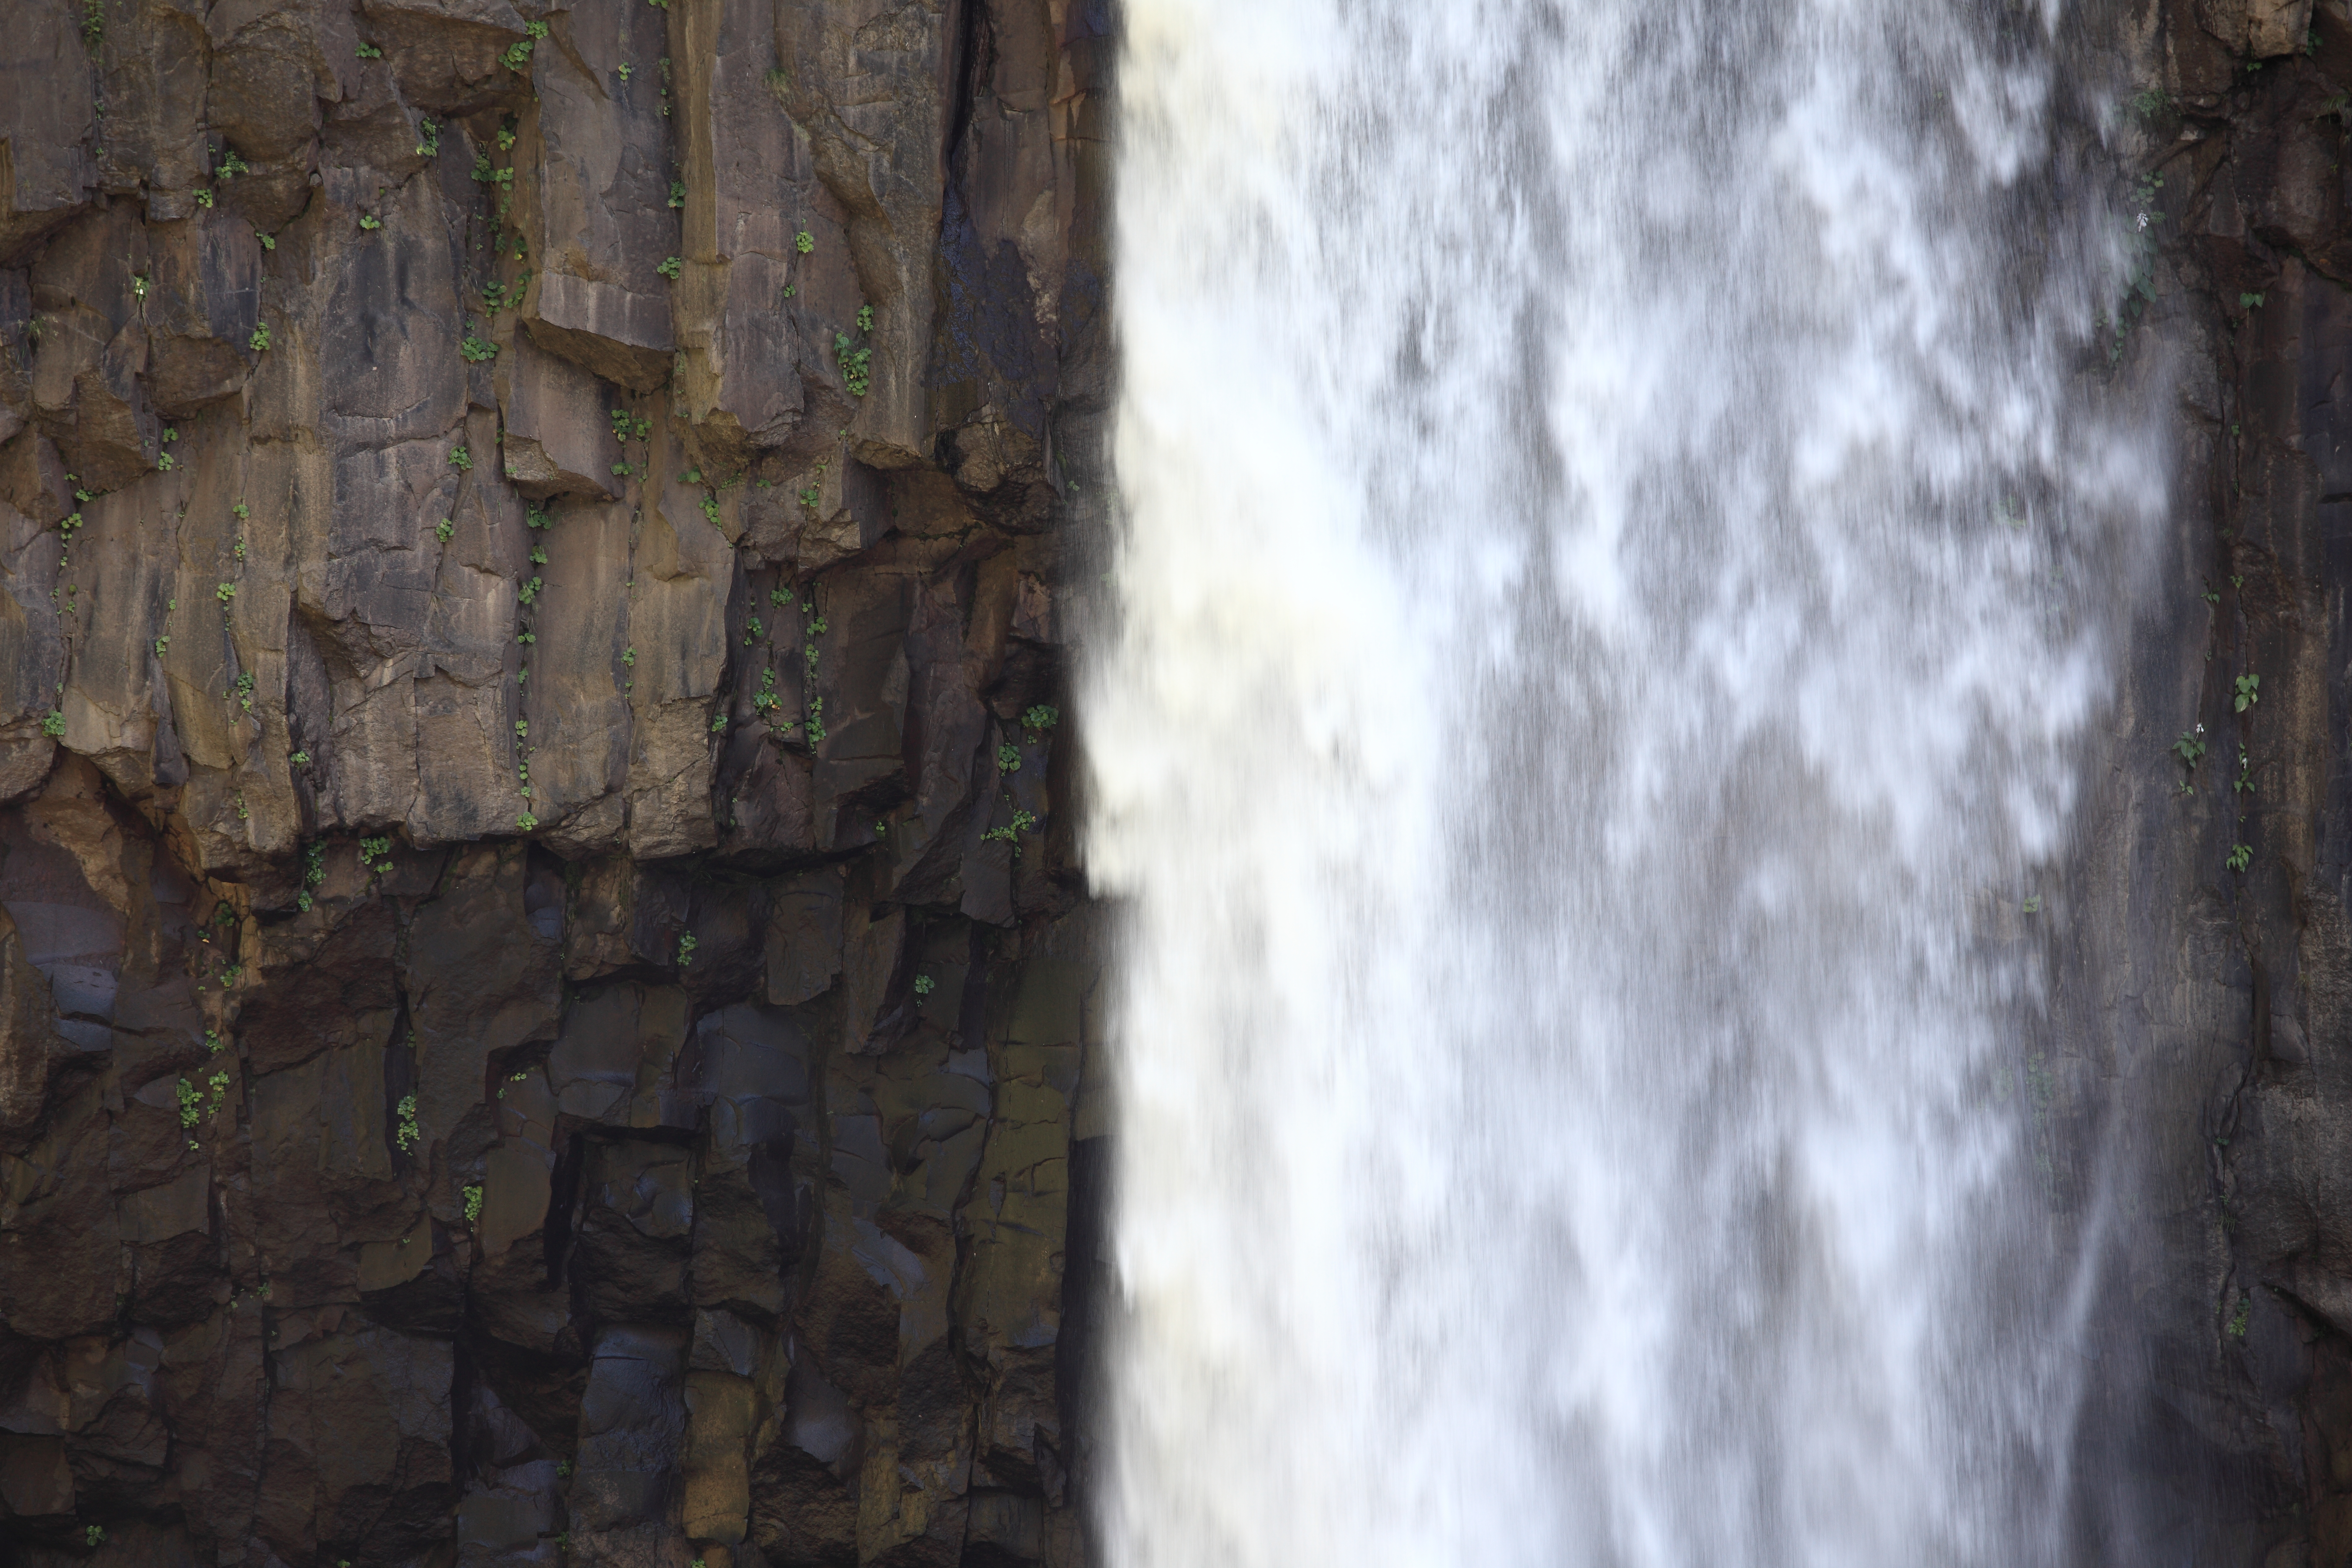
water, waterfall, formation, high, body of water, cool image, 5d, hires, markii, water feature, hi, res, resolution, niigata, myoko, myoukou, columnarjoint, naenataki